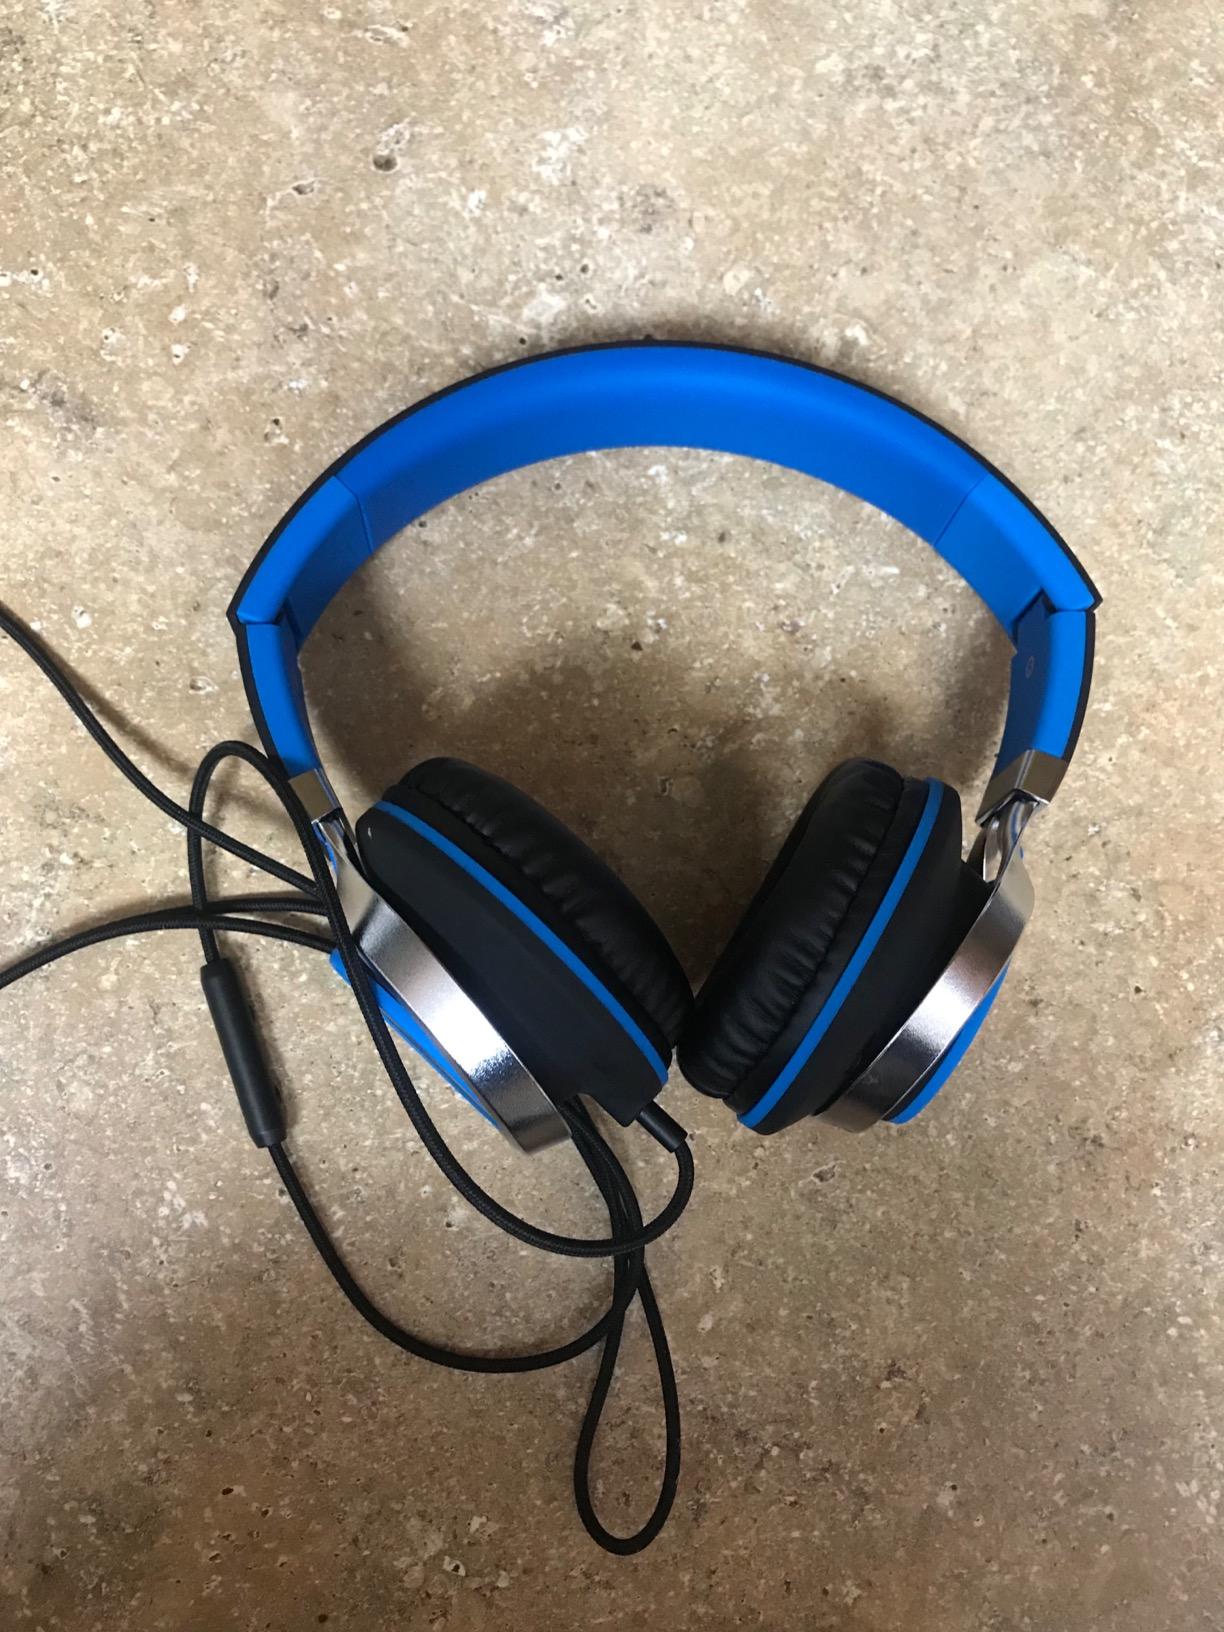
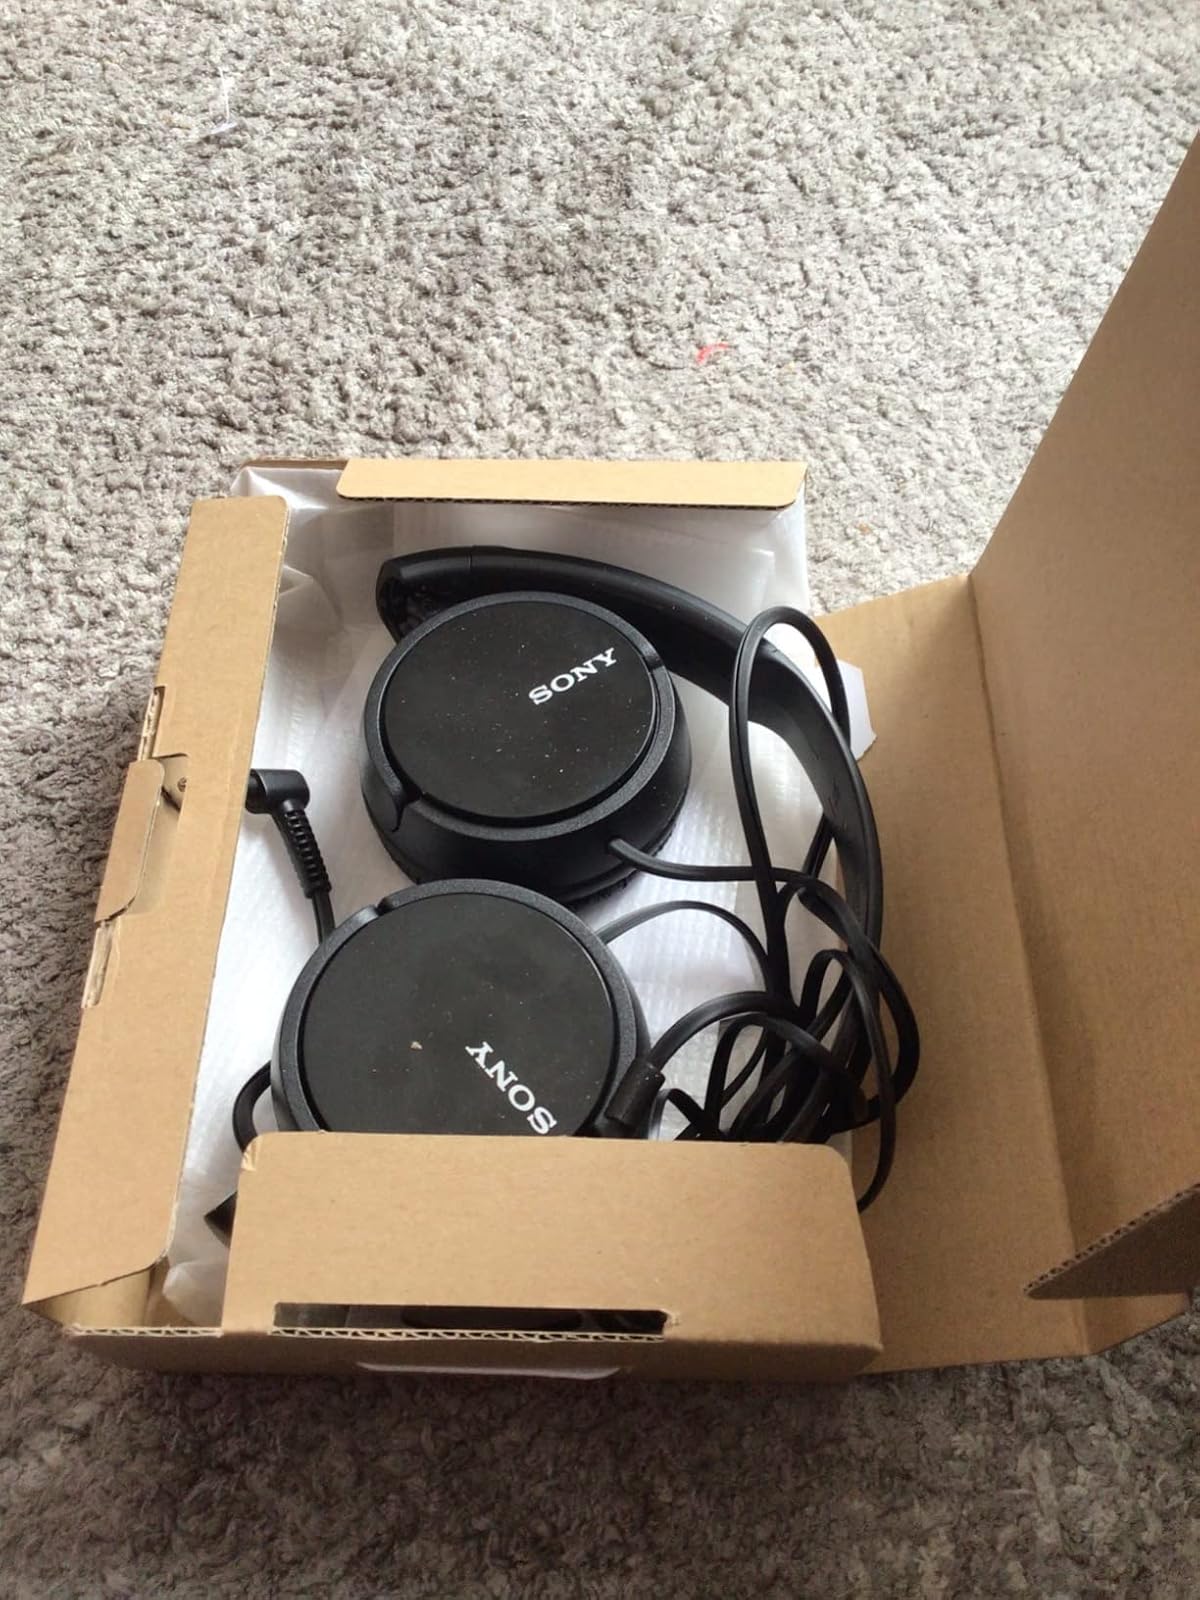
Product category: headphones
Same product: no